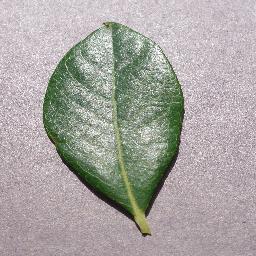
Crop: blueberry
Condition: healthy